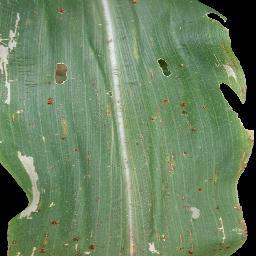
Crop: corn
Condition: (maize)_common_rust